Reverse Transcription Loop-mediated Isothermal Amplification

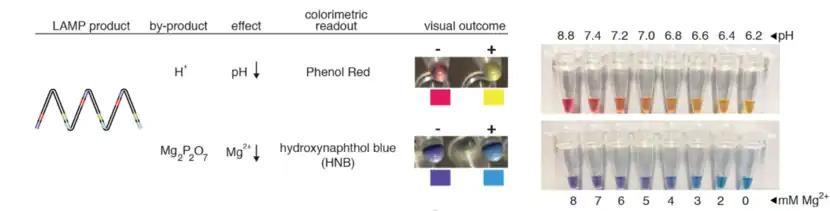
Colorimetric detection of RT-LAMP reactions in Eppendorf tubes.

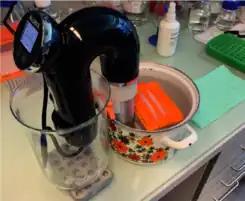
Example of setup of RT-LAMP in a water bath, requiring inexpensive equipment at the Vienna BioCenter.

This method is specifically advantageous because it can all be done quickly in one step. The sample is mixed with the primers, reverse transcriptase and DNA polymerase and the reaction takes place under a constant temperature. The required temperature can be achieved using a simple hot water bath.